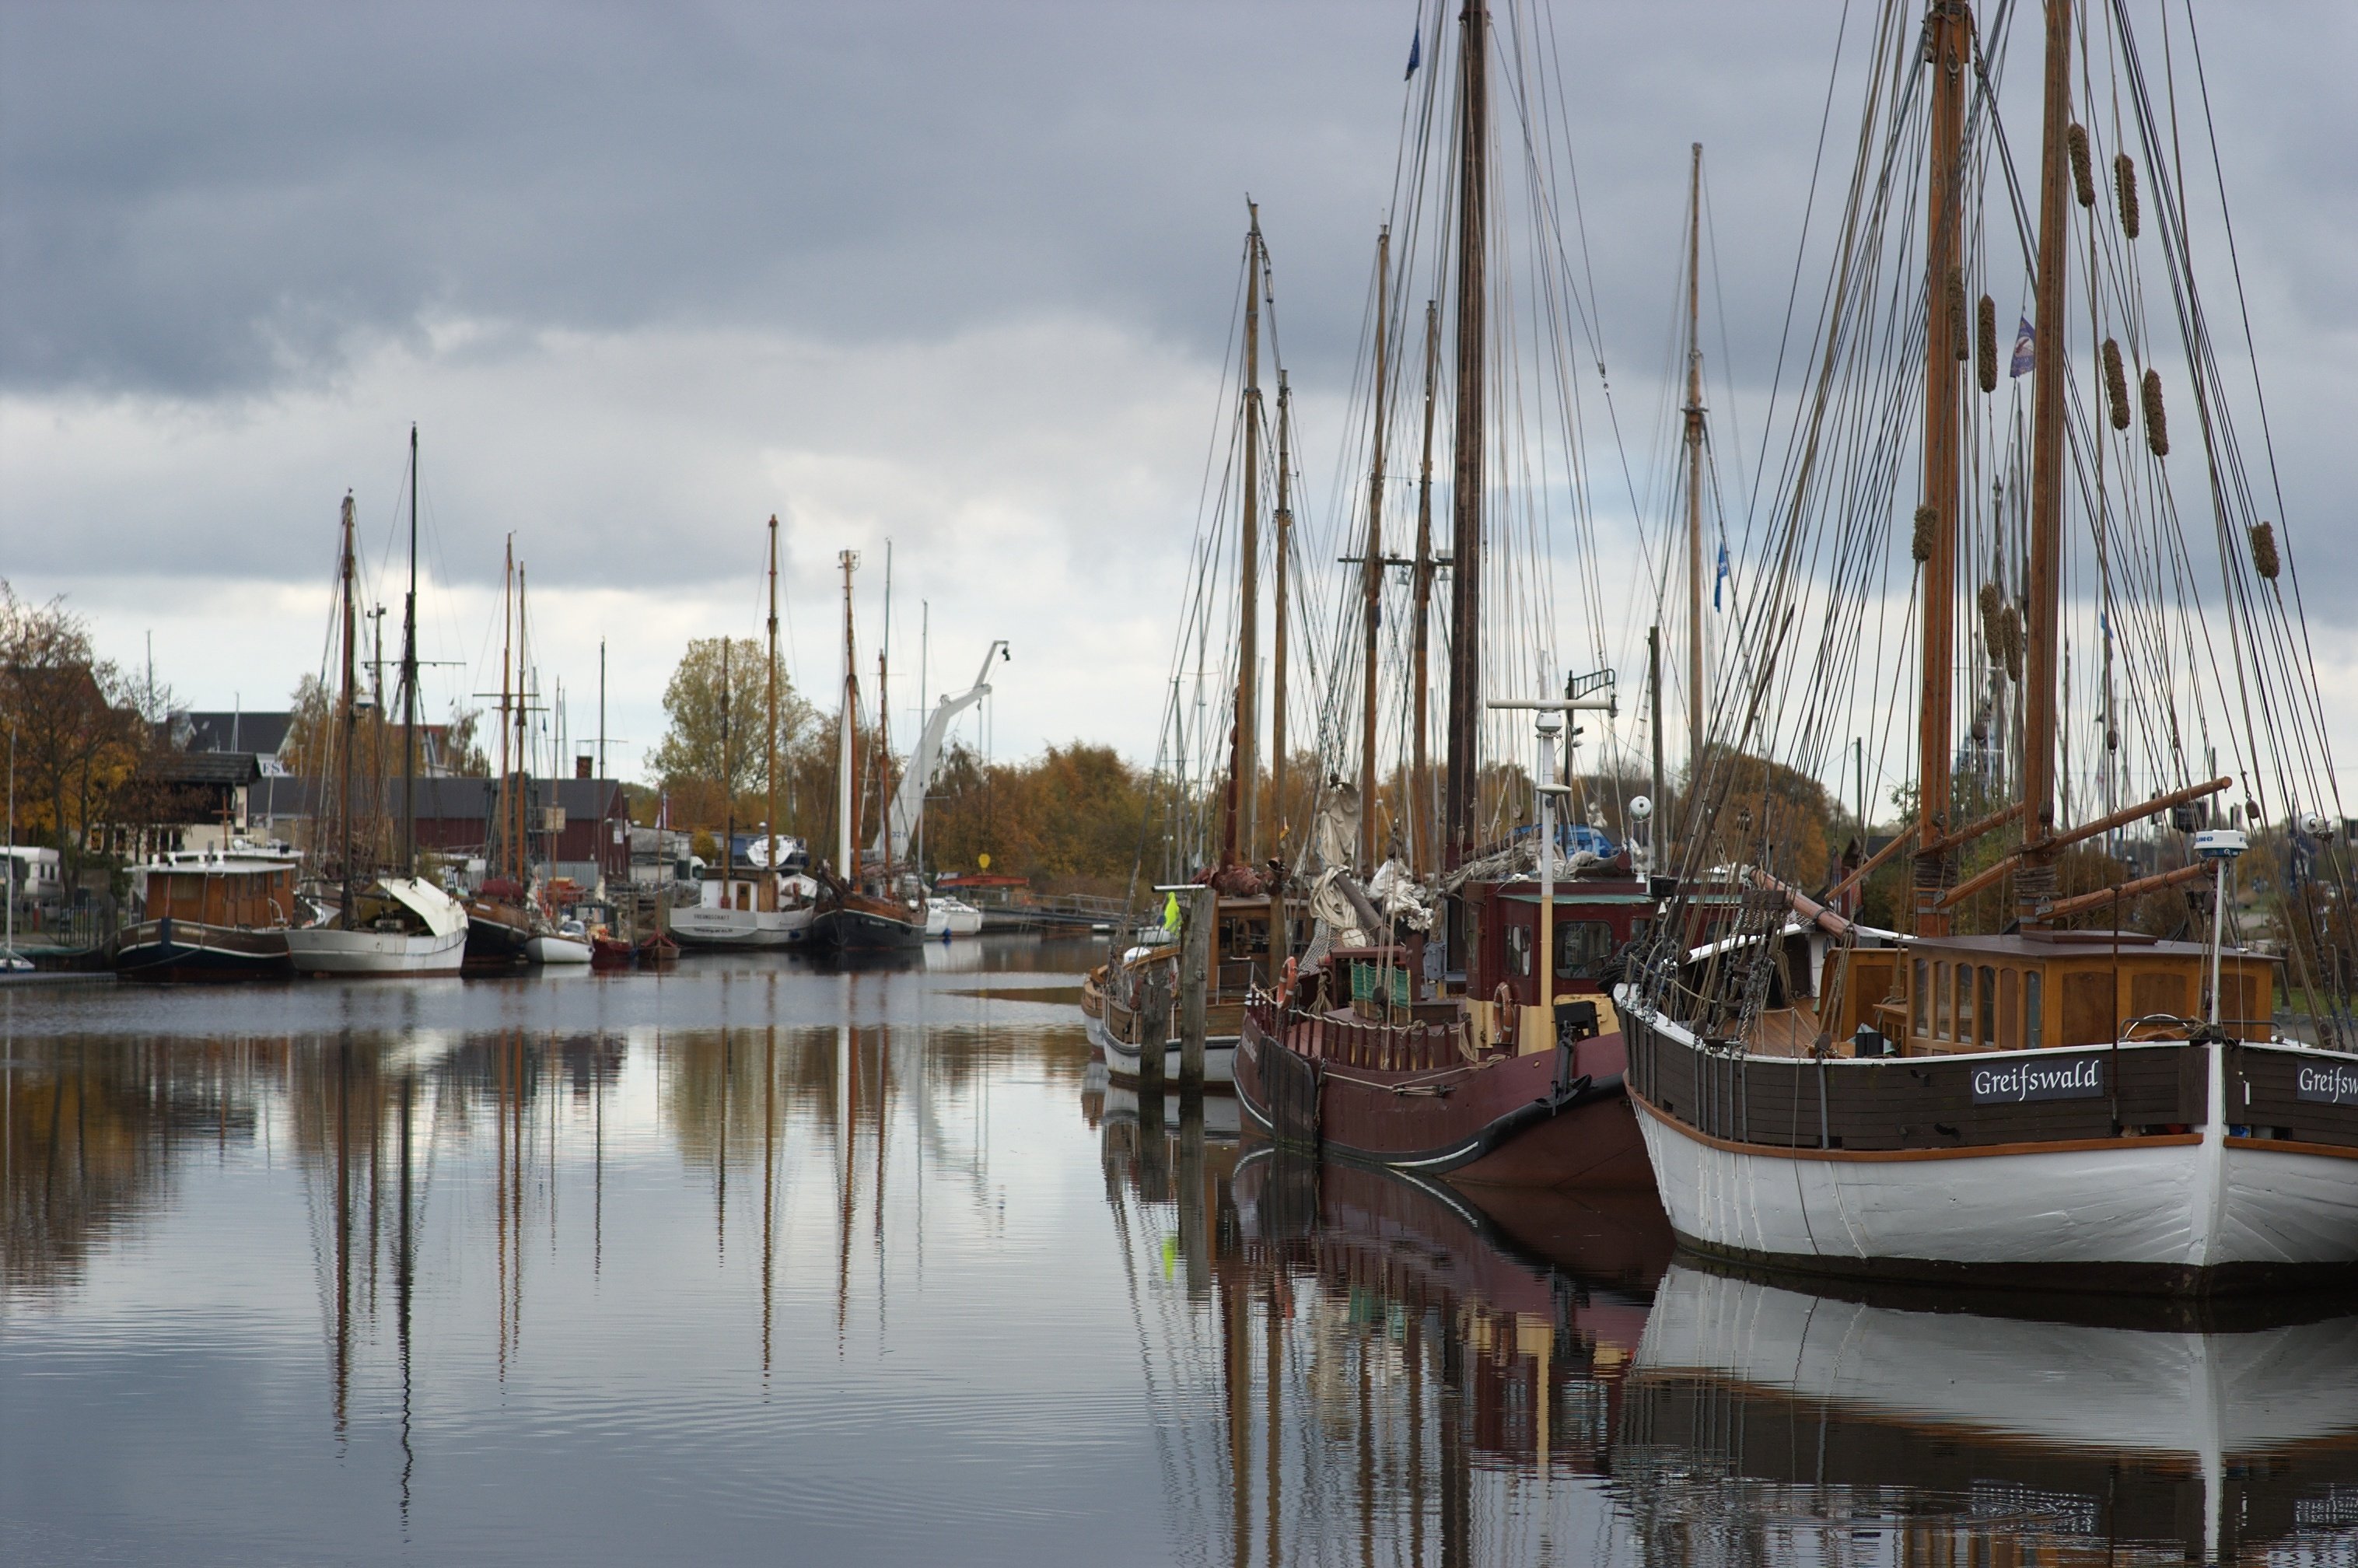
water, dock, boat, reflection, vehicle, mast, harbor, marina, sailboat, waterway, sail, rawtherapee, germany, deutschland, walimex, samyang, pentax, 85mm, watercraft, schooner, barque, mecklenburgvorpommern, lenstagged, steffenzahn, k100d, justpentax, iamflickr, 85mmf14, walimex85mm, walimexpro8514if, greifswald, sailing ship, tall ship